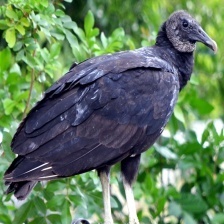
Species: BLACK VULTURE
Scientific name: CORAGYPS ATRATUS
ImageNet parent category: vulture